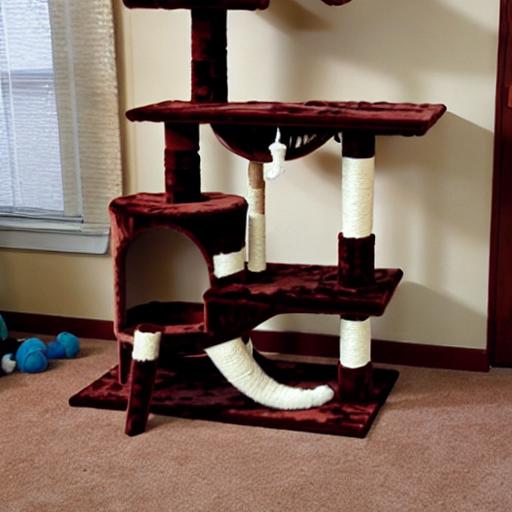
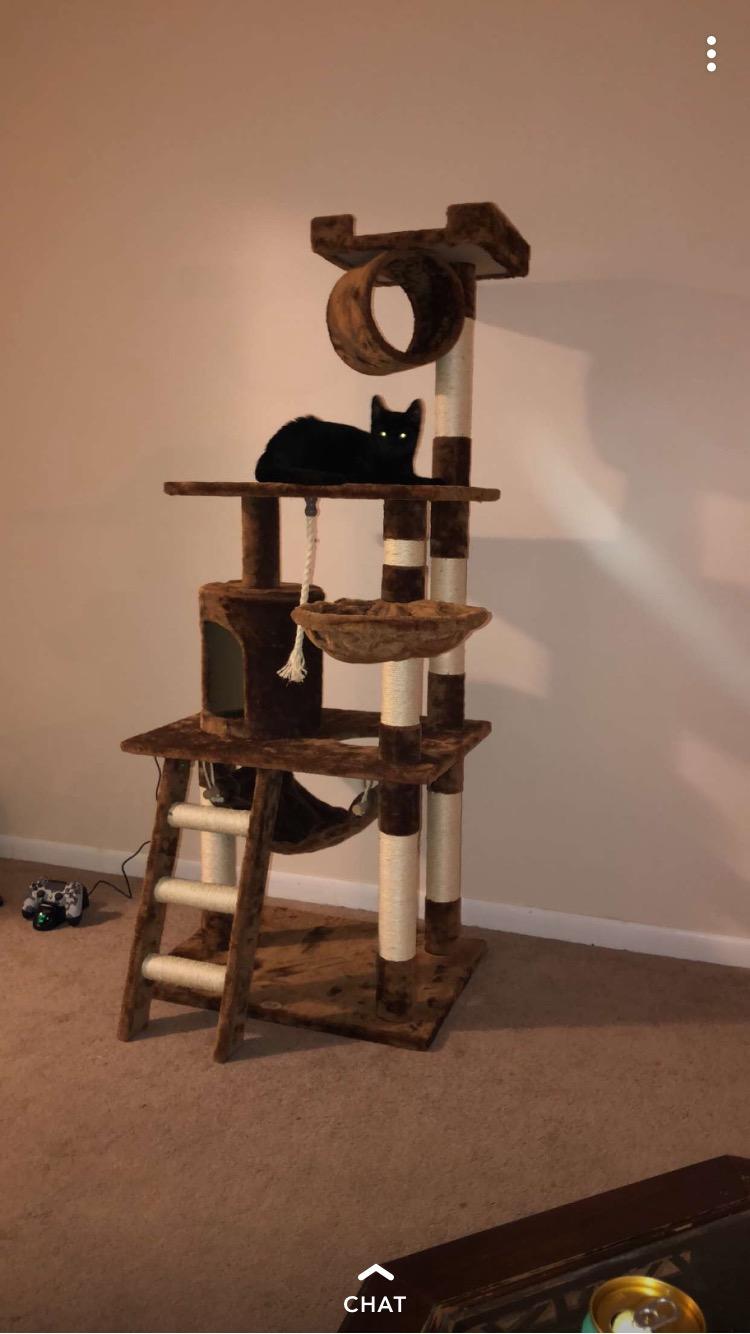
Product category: items_cat tree
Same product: no